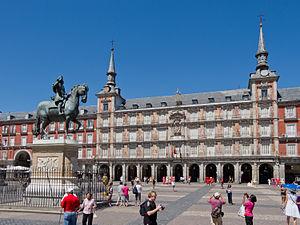
Cet article recense les plus grandes places urbaines, pour ce qui est de la superficie.